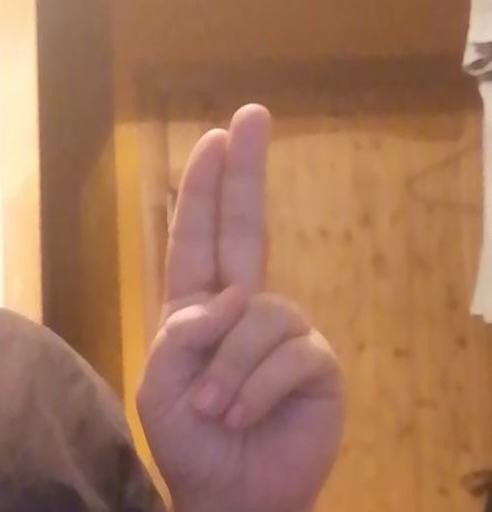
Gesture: two_up